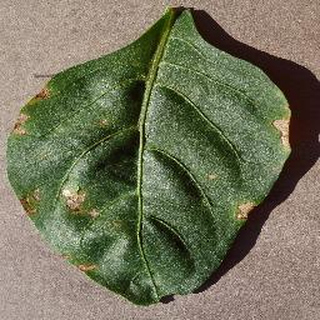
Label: bell_pepper_bacterial_spot